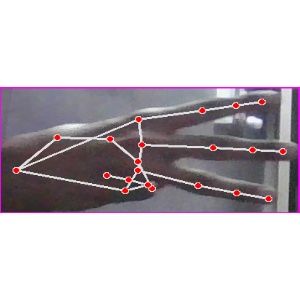
अक्षर: भ